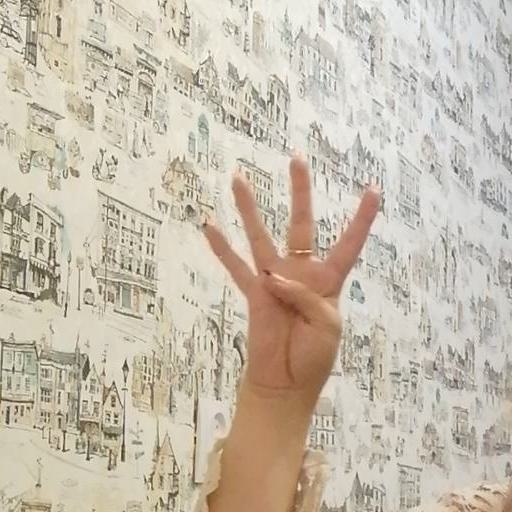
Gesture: four